Carlo Pedini

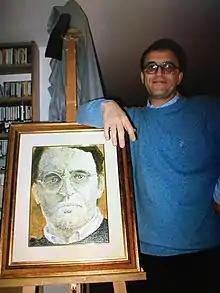
Carlo Pedini with self-portrait

Born in Perugia, Pedini taught himself music from the age of 13, before studying with Fernando Sulpizi at the Perugia Conservatory, Franco Donatoni in Siena and Salvatore Sciarrino in Città di Castello. He now teaches at the Perugia Conservatory, having previously taught in Avellino, Adria and Pesaro.